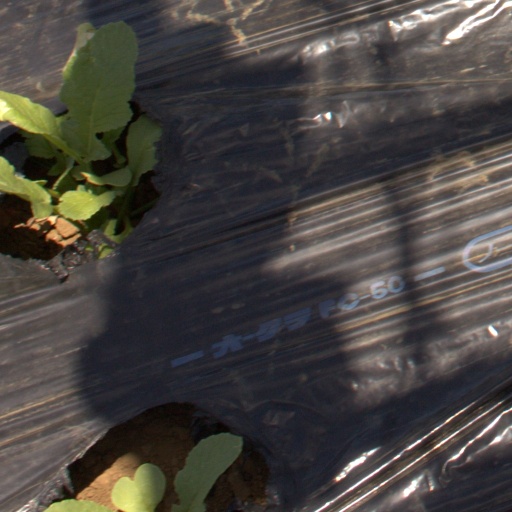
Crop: Jerusalem artichoke